Monika Płatek

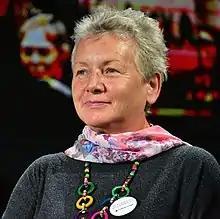
Monika Płatek in Warsaw (2019)

Monika Stanisława Płatek is a Polish legal scholar, criminologist, and politician. She is a professor at the University of Warsaw, and her research focuses on penal systems, criminal and civil law, gender studies, and feminist jurisprudence. She has been a candidate for the Senate of Poland and the European Parliament.